Ben Ohau Range

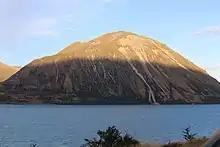
Ben Ohau

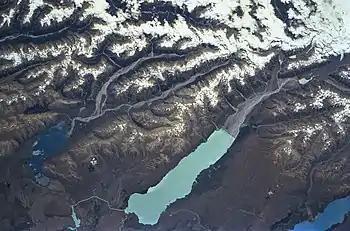
A photo showing Ben Ohau Range (Centre) taken from The International Space Station

Ben Ohau Range is a mountain range in Canterbury Region, South Island, New Zealand. It lies west of Lake Pukaki, at and east of the Dobson river and Lake Ōhau.